ASJA Viking II

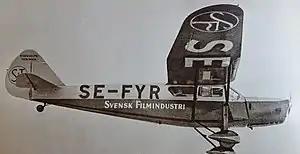

The ASJA Viking II was a four-seat light aircraft built in Sweden in the early 1930s. It was a development of the Viking, a high-wing braced cabin monoplane of taildragger configuration. It was available with either wheeled or float undercarriage.